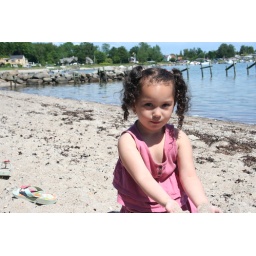
The water was cold but we did see some danes jumping in the water.